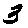
Label: 3